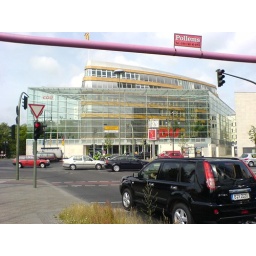
Offices cocooned within an office glass structure